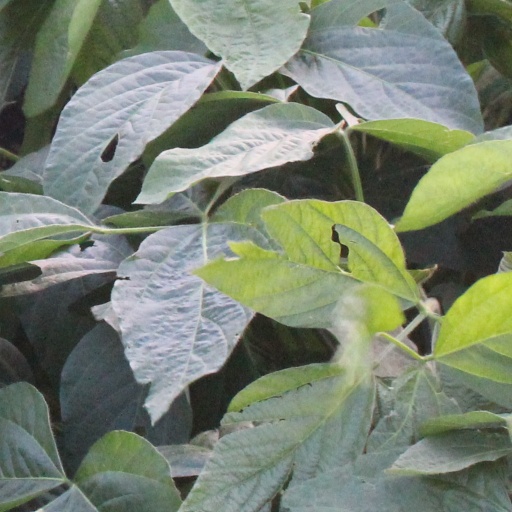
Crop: soybean